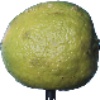
Label: Limes 1